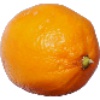
Label: Lemon Meyer 1